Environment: lab
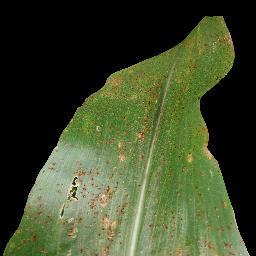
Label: common_rust